Charles R. Jennison

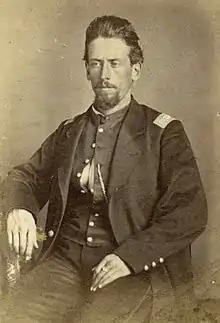
Jennison as a Union Army colonel during the American Civil War

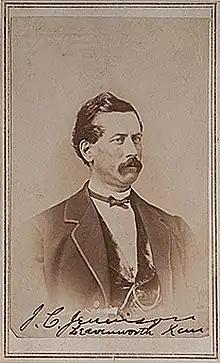
An illustration of Jennison following the end of the Civil War in 1865

Charles Rainsford Jennison also known as "Doc" Jennison (June 6, 1834 – June 21, 1884) was a member of the anti-slavery faction during Bleeding Kansas, a famous Jayhawker, and a member of the Kansas State Senate in the 1870s. He later served as a Union colonel and as a leader of Jayhawker militias during the American Civil War, until being dishonorably discharged for murder and robbery.